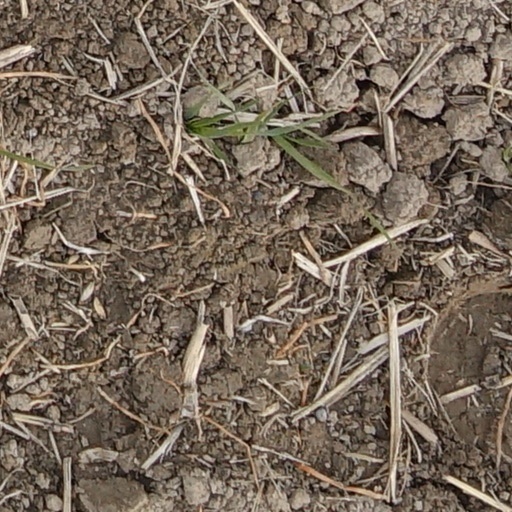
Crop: wheat